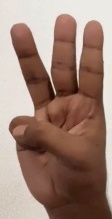
ASL sign: W